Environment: real
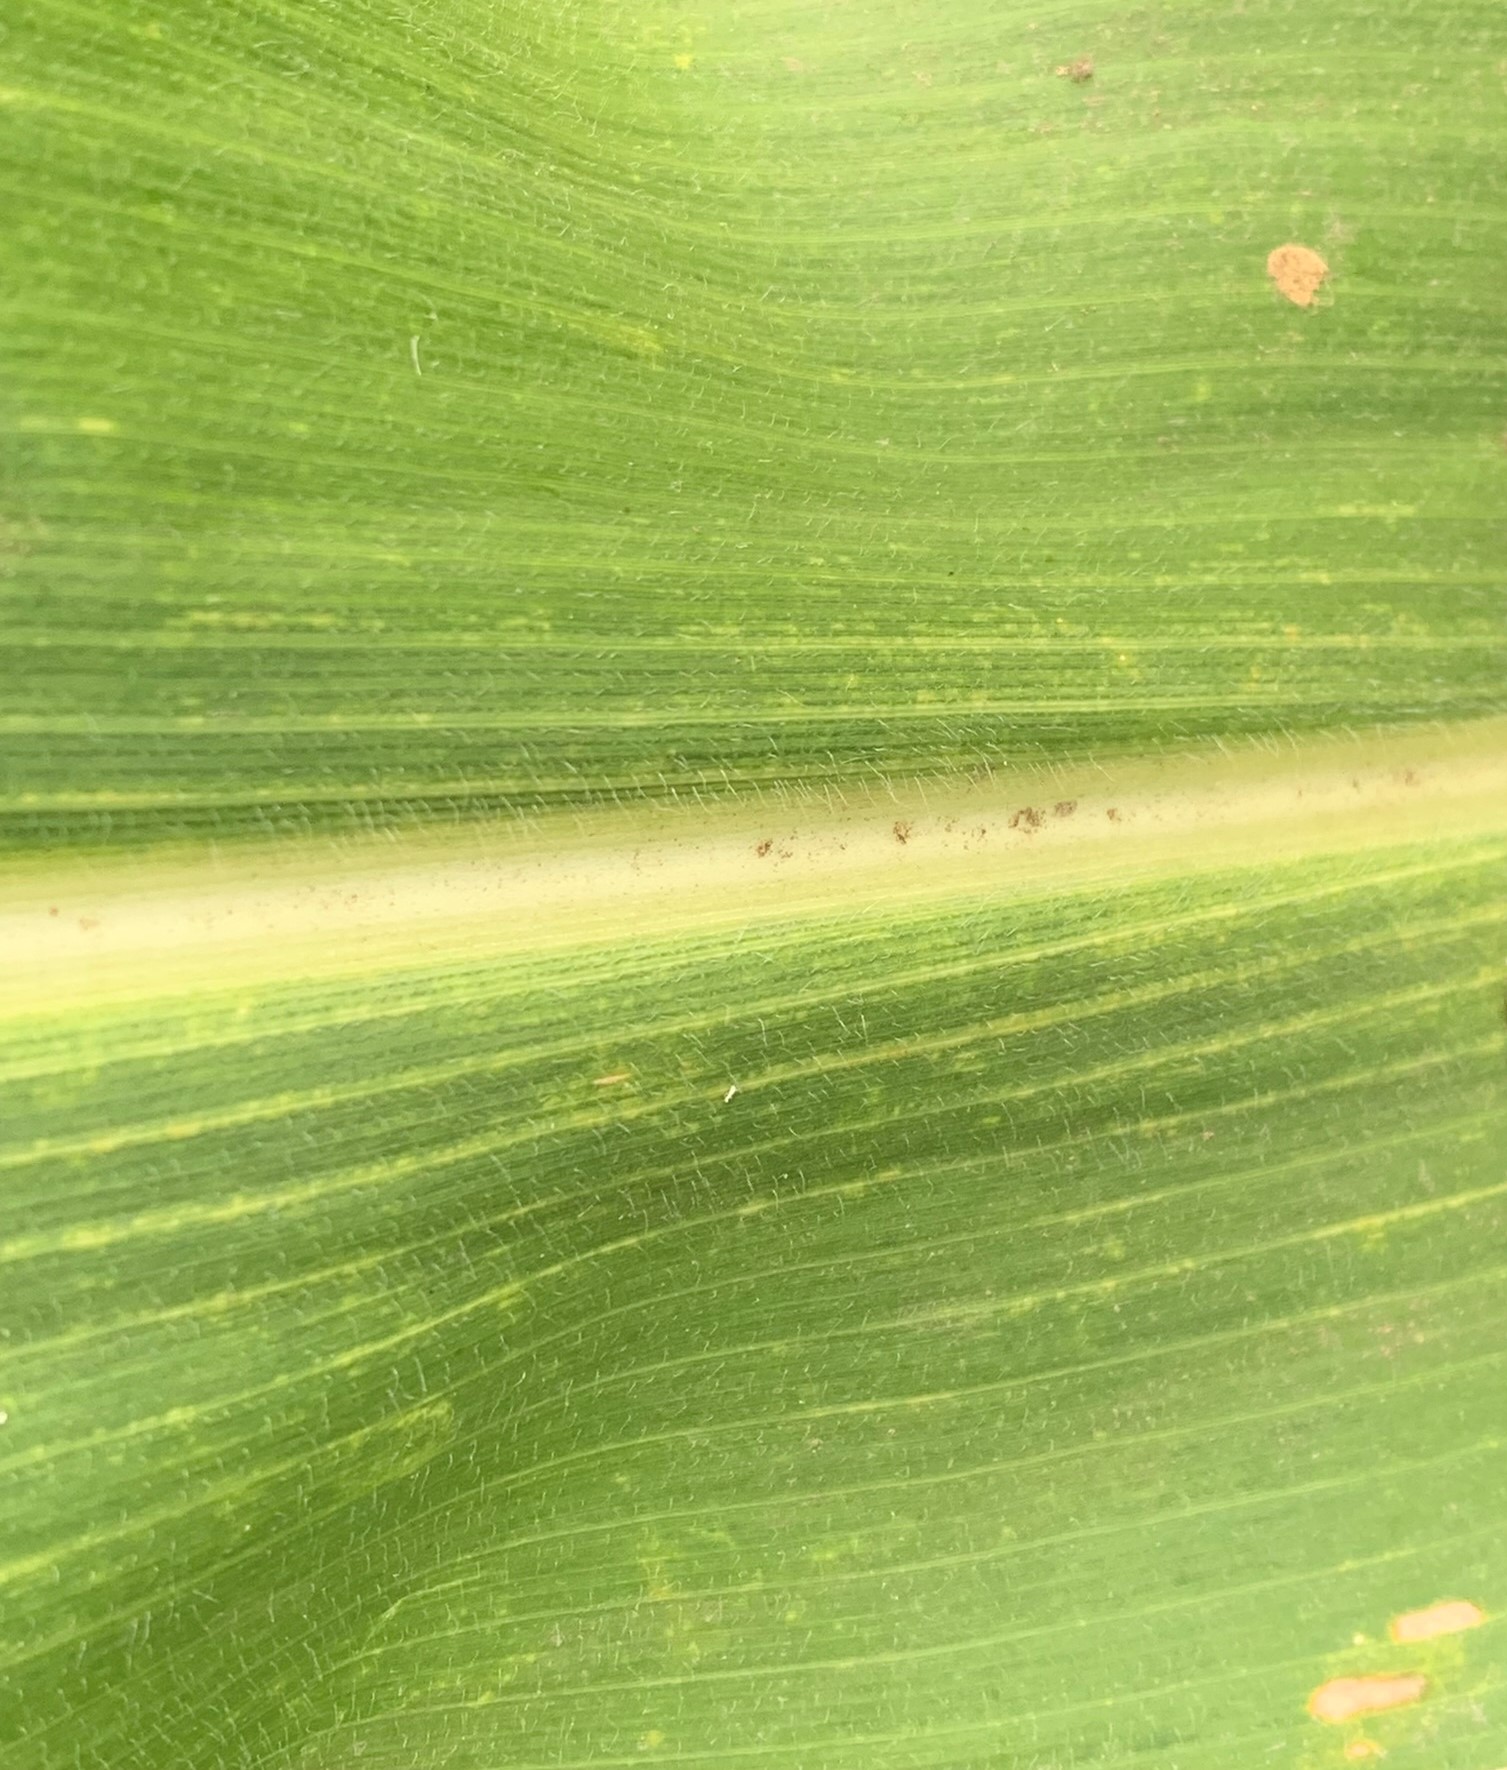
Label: lethal_necrosis